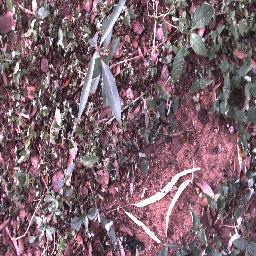
Label: rubber_vine